Government by the People Act

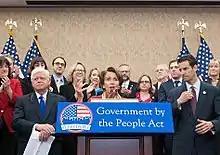
Nancy Pelosi, John Sarbanes, and other Democrats holding a press conference in support of the bill

The Government by the People Act or H.R. 20 was proposed United States campaign finance reform legislation introduced in 2014 in the 113th United States Congress.